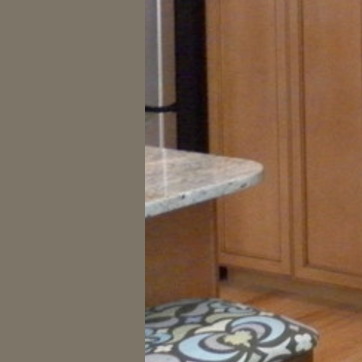
Material: polishedstone